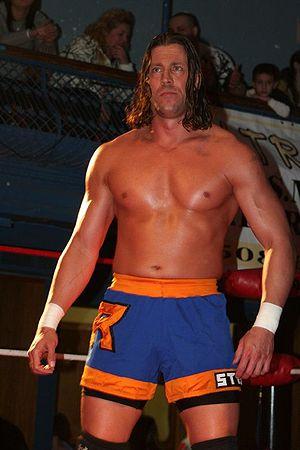
Michael Manna, est un catcheur professionnel américain plus connu sous le nom Stevie Richards. Il travaille actuellement à la Total Nonstop Action Wrestling.